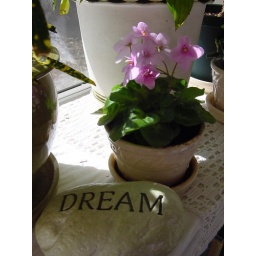
On the window shelf in my living room.